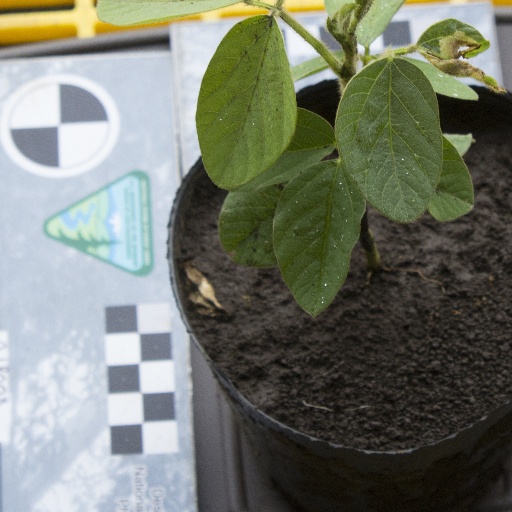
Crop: soybean